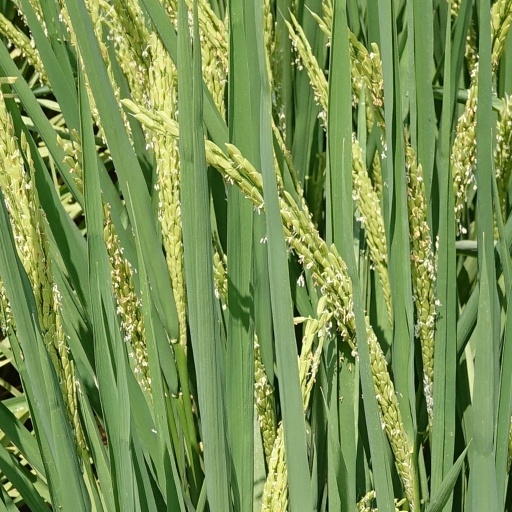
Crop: rice